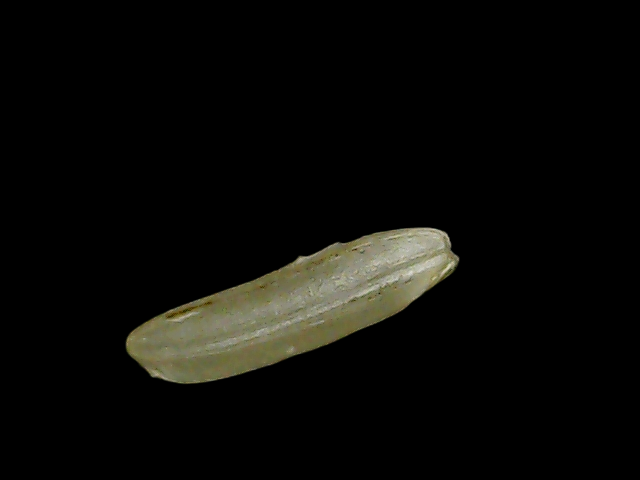
Rice variety: Binadhan19